Impossible object

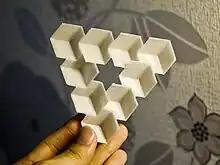

Swedish artist Oscar Reutersvärd was one of the first to deliberately design many impossible objects. He has been called "the father of impossible figures". In 1934, he drew the Penrose triangle, some years before the Penroses. In Reutersvärd's version, the sides of the triangle are broken up into cubes.